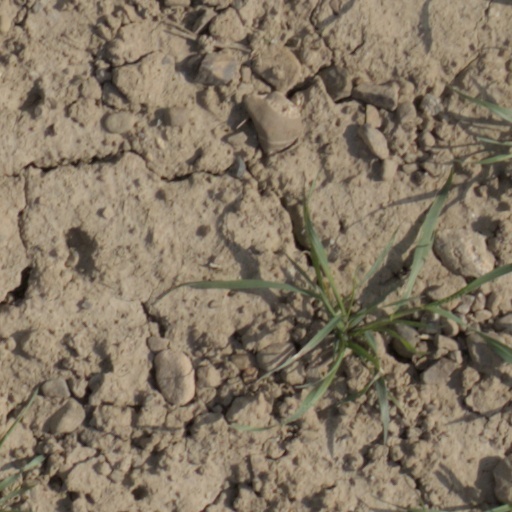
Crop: wheat